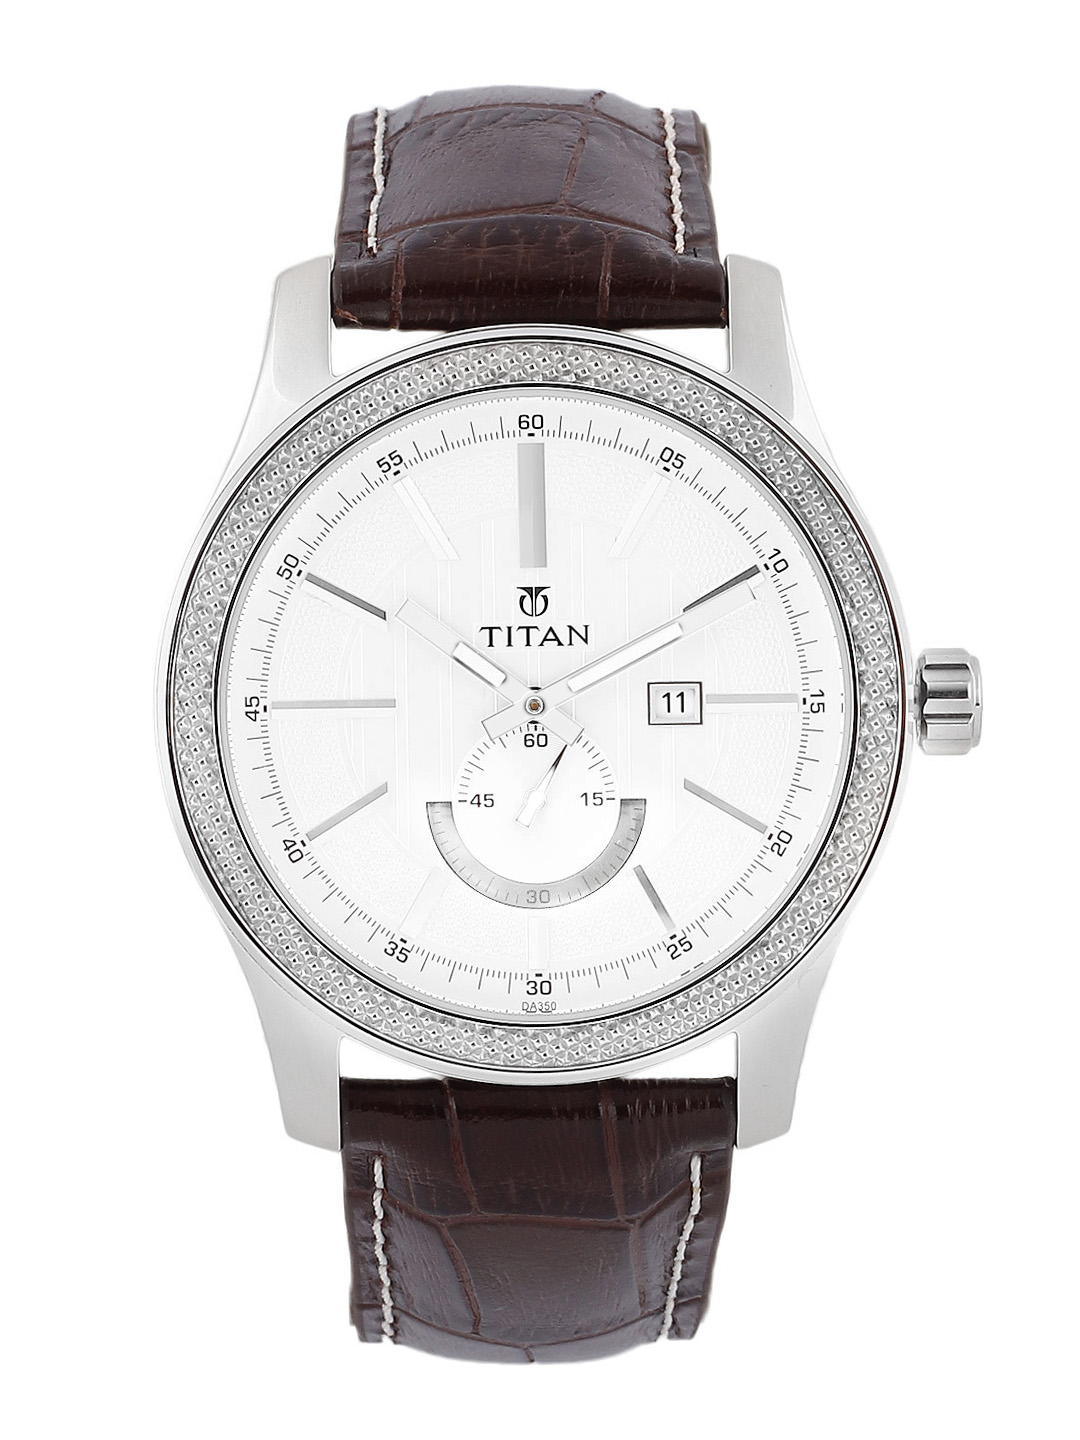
Titan Men White Dial Watch
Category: Accessories / Watches / Watches
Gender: Men
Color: White
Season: Winter 2016
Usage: Casual